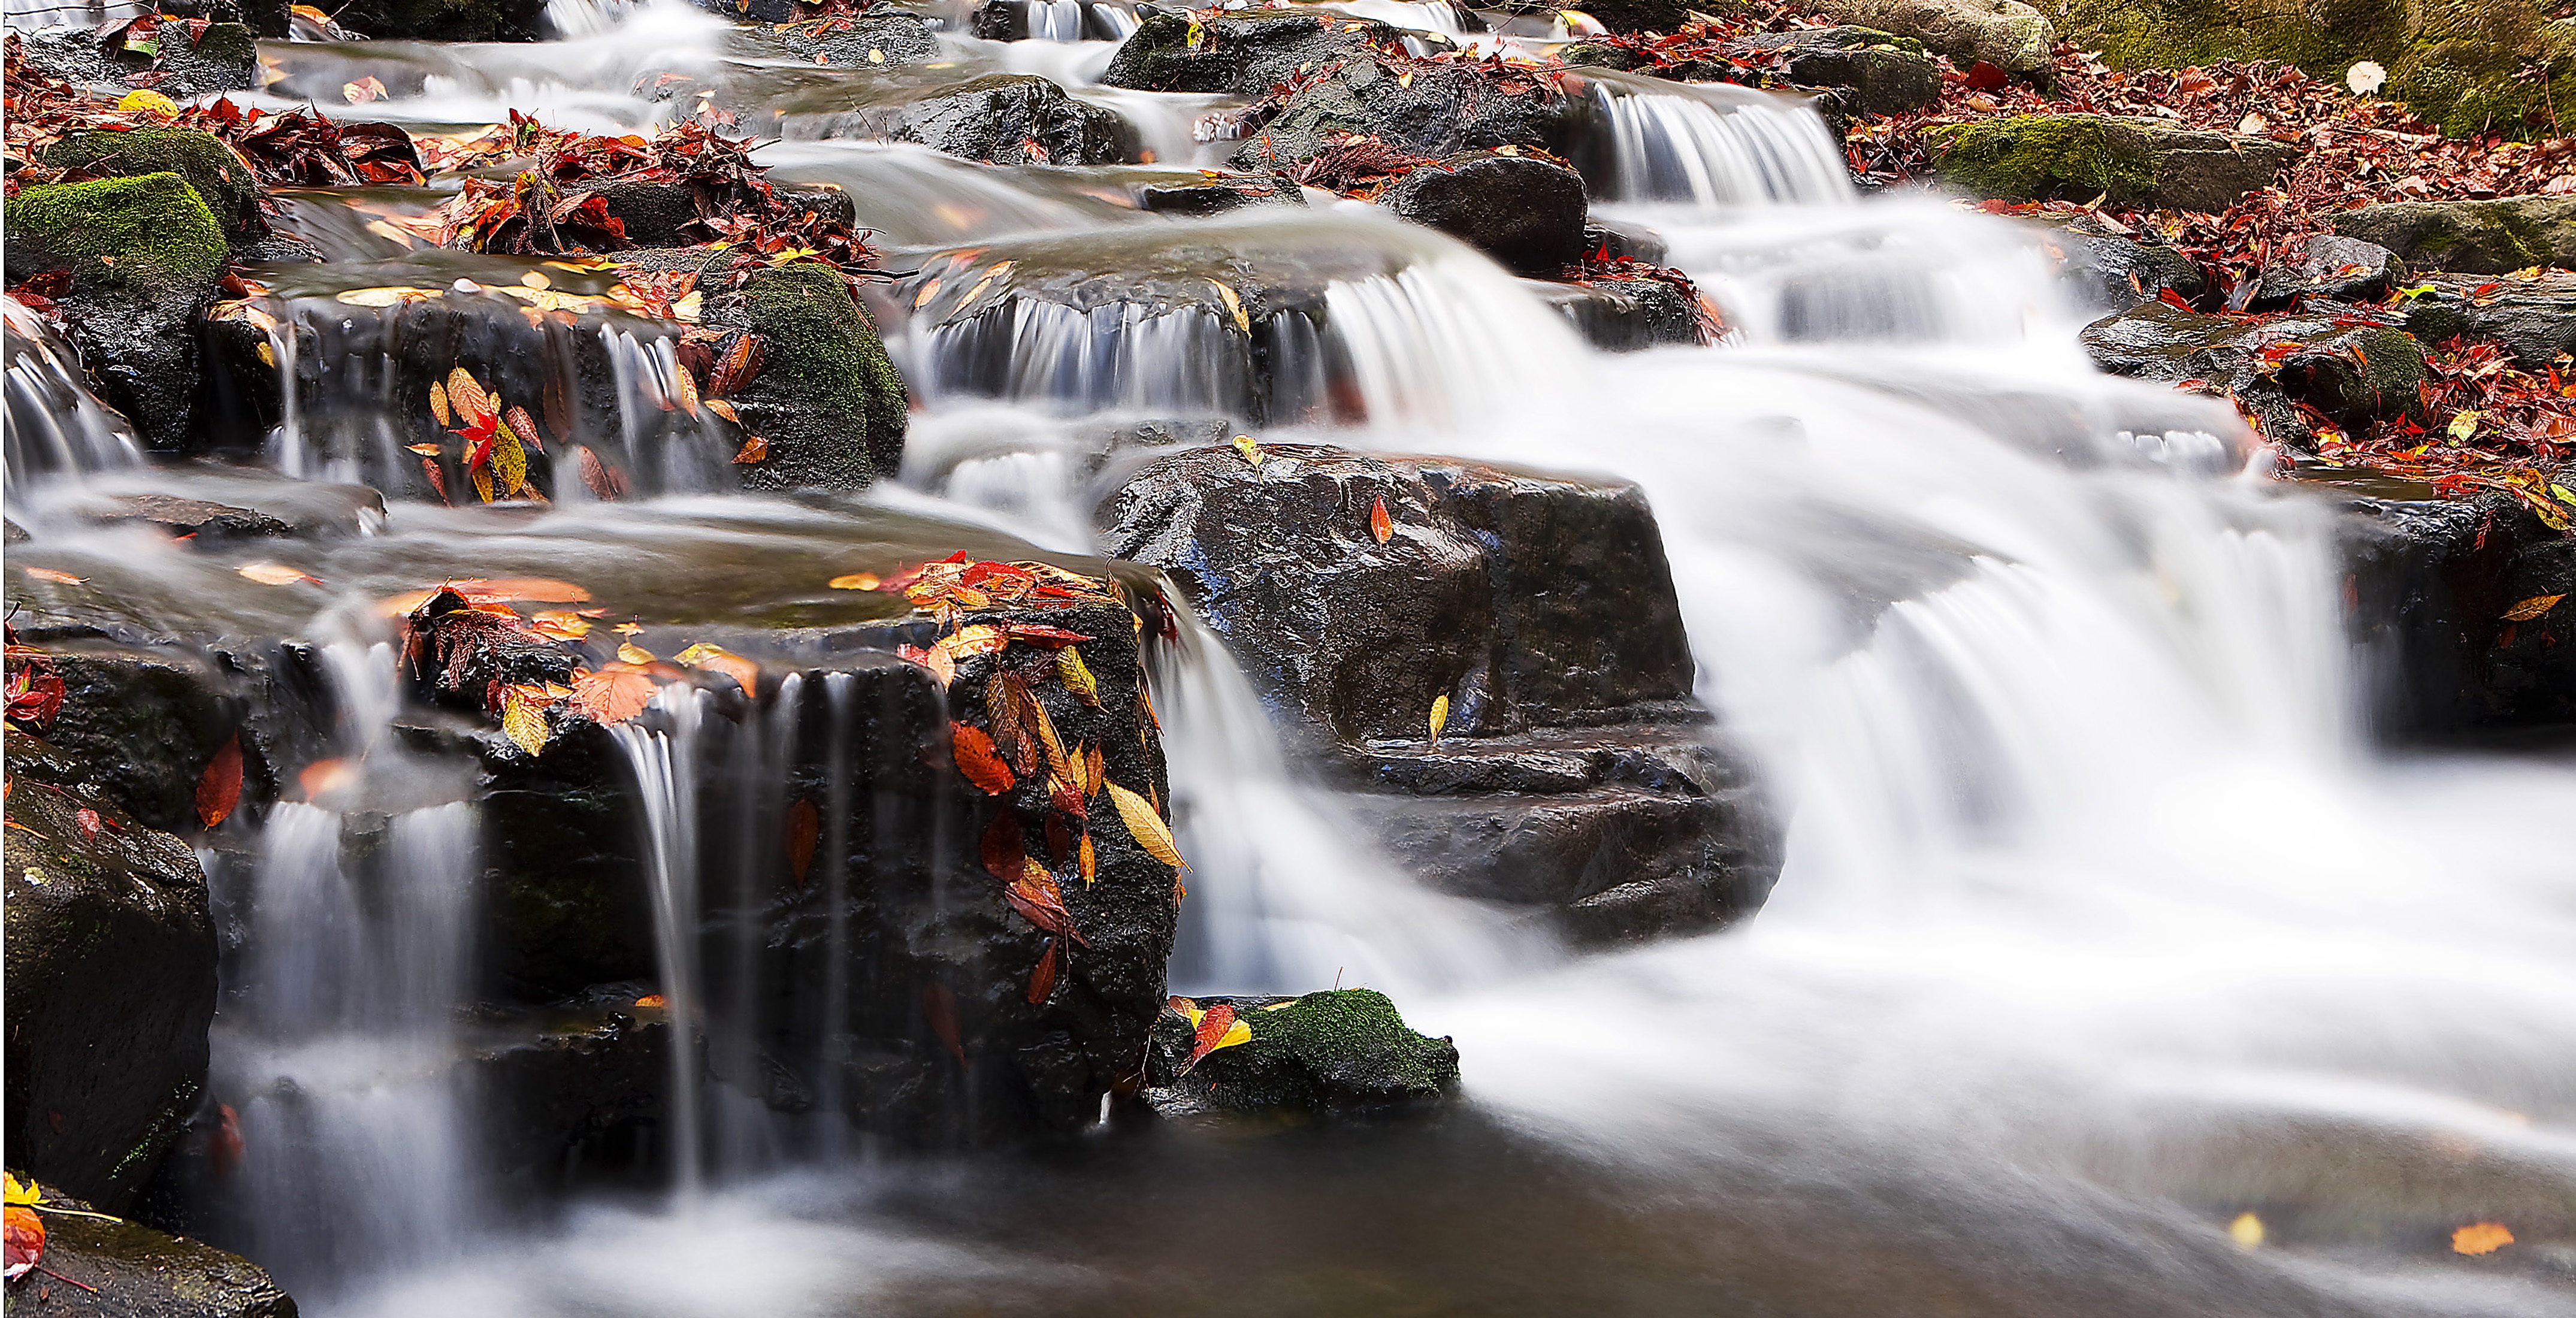
landscape, water, nature, forest, rock, waterfall, river, valley, stream, autumn, scenery, rapid, body of water, cool, break, autumn leaves, water feature, watercourse, tabitha, healing